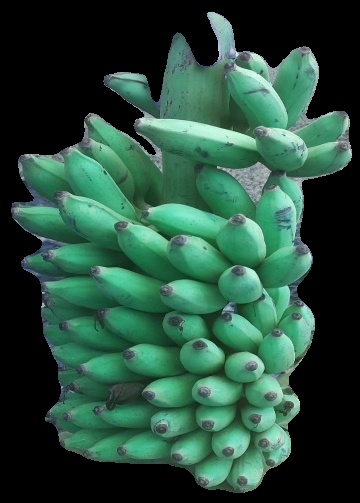
Variety: elakki-bale
Grade: grade2